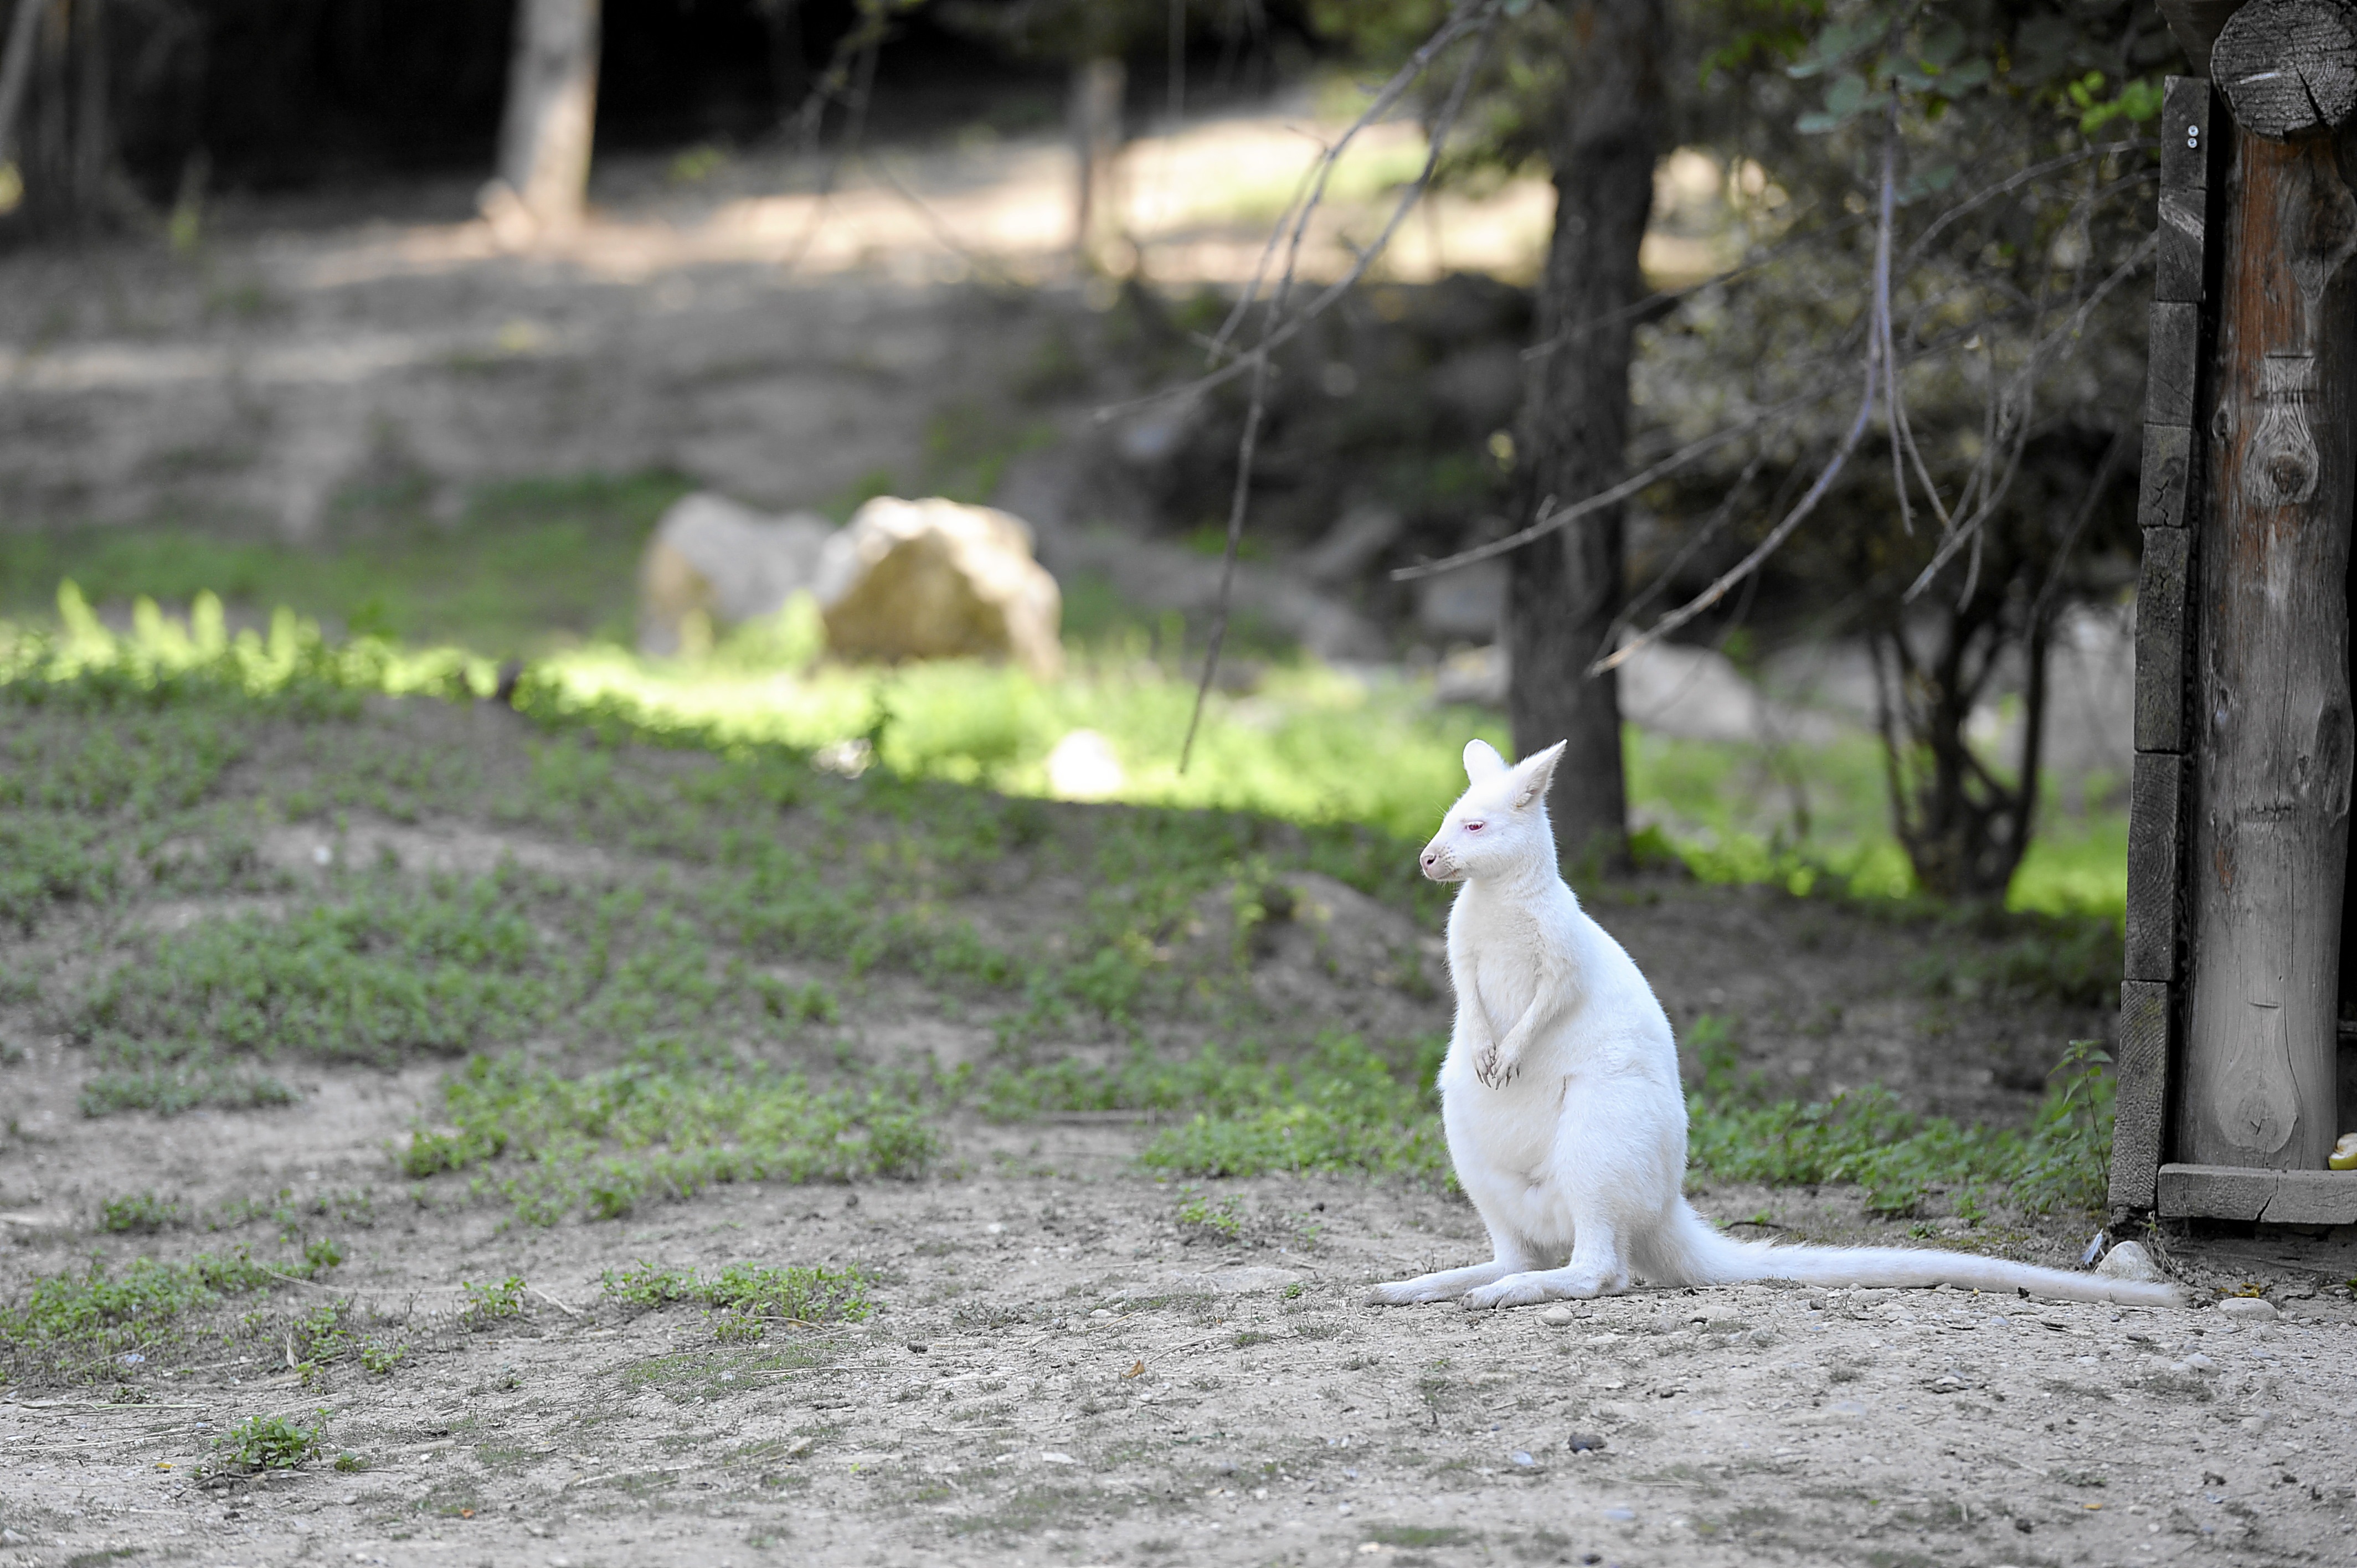
nature, bird, animal, wildlife, zoo, cat, fauna, kangaroo, australian, creature, rarely, albino